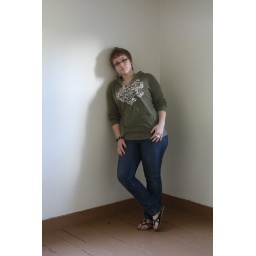
Jonette leaning against a bedroom wall at Grandma's house on the day it was sold.